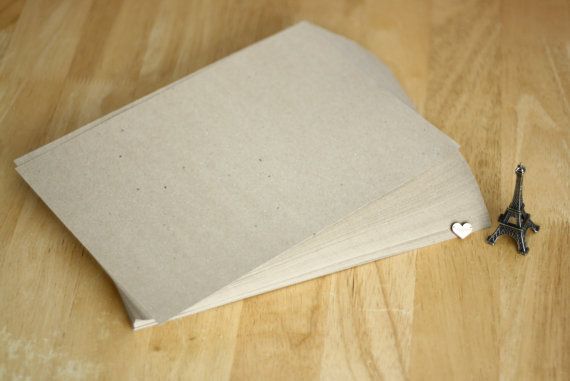
Waste category: paper